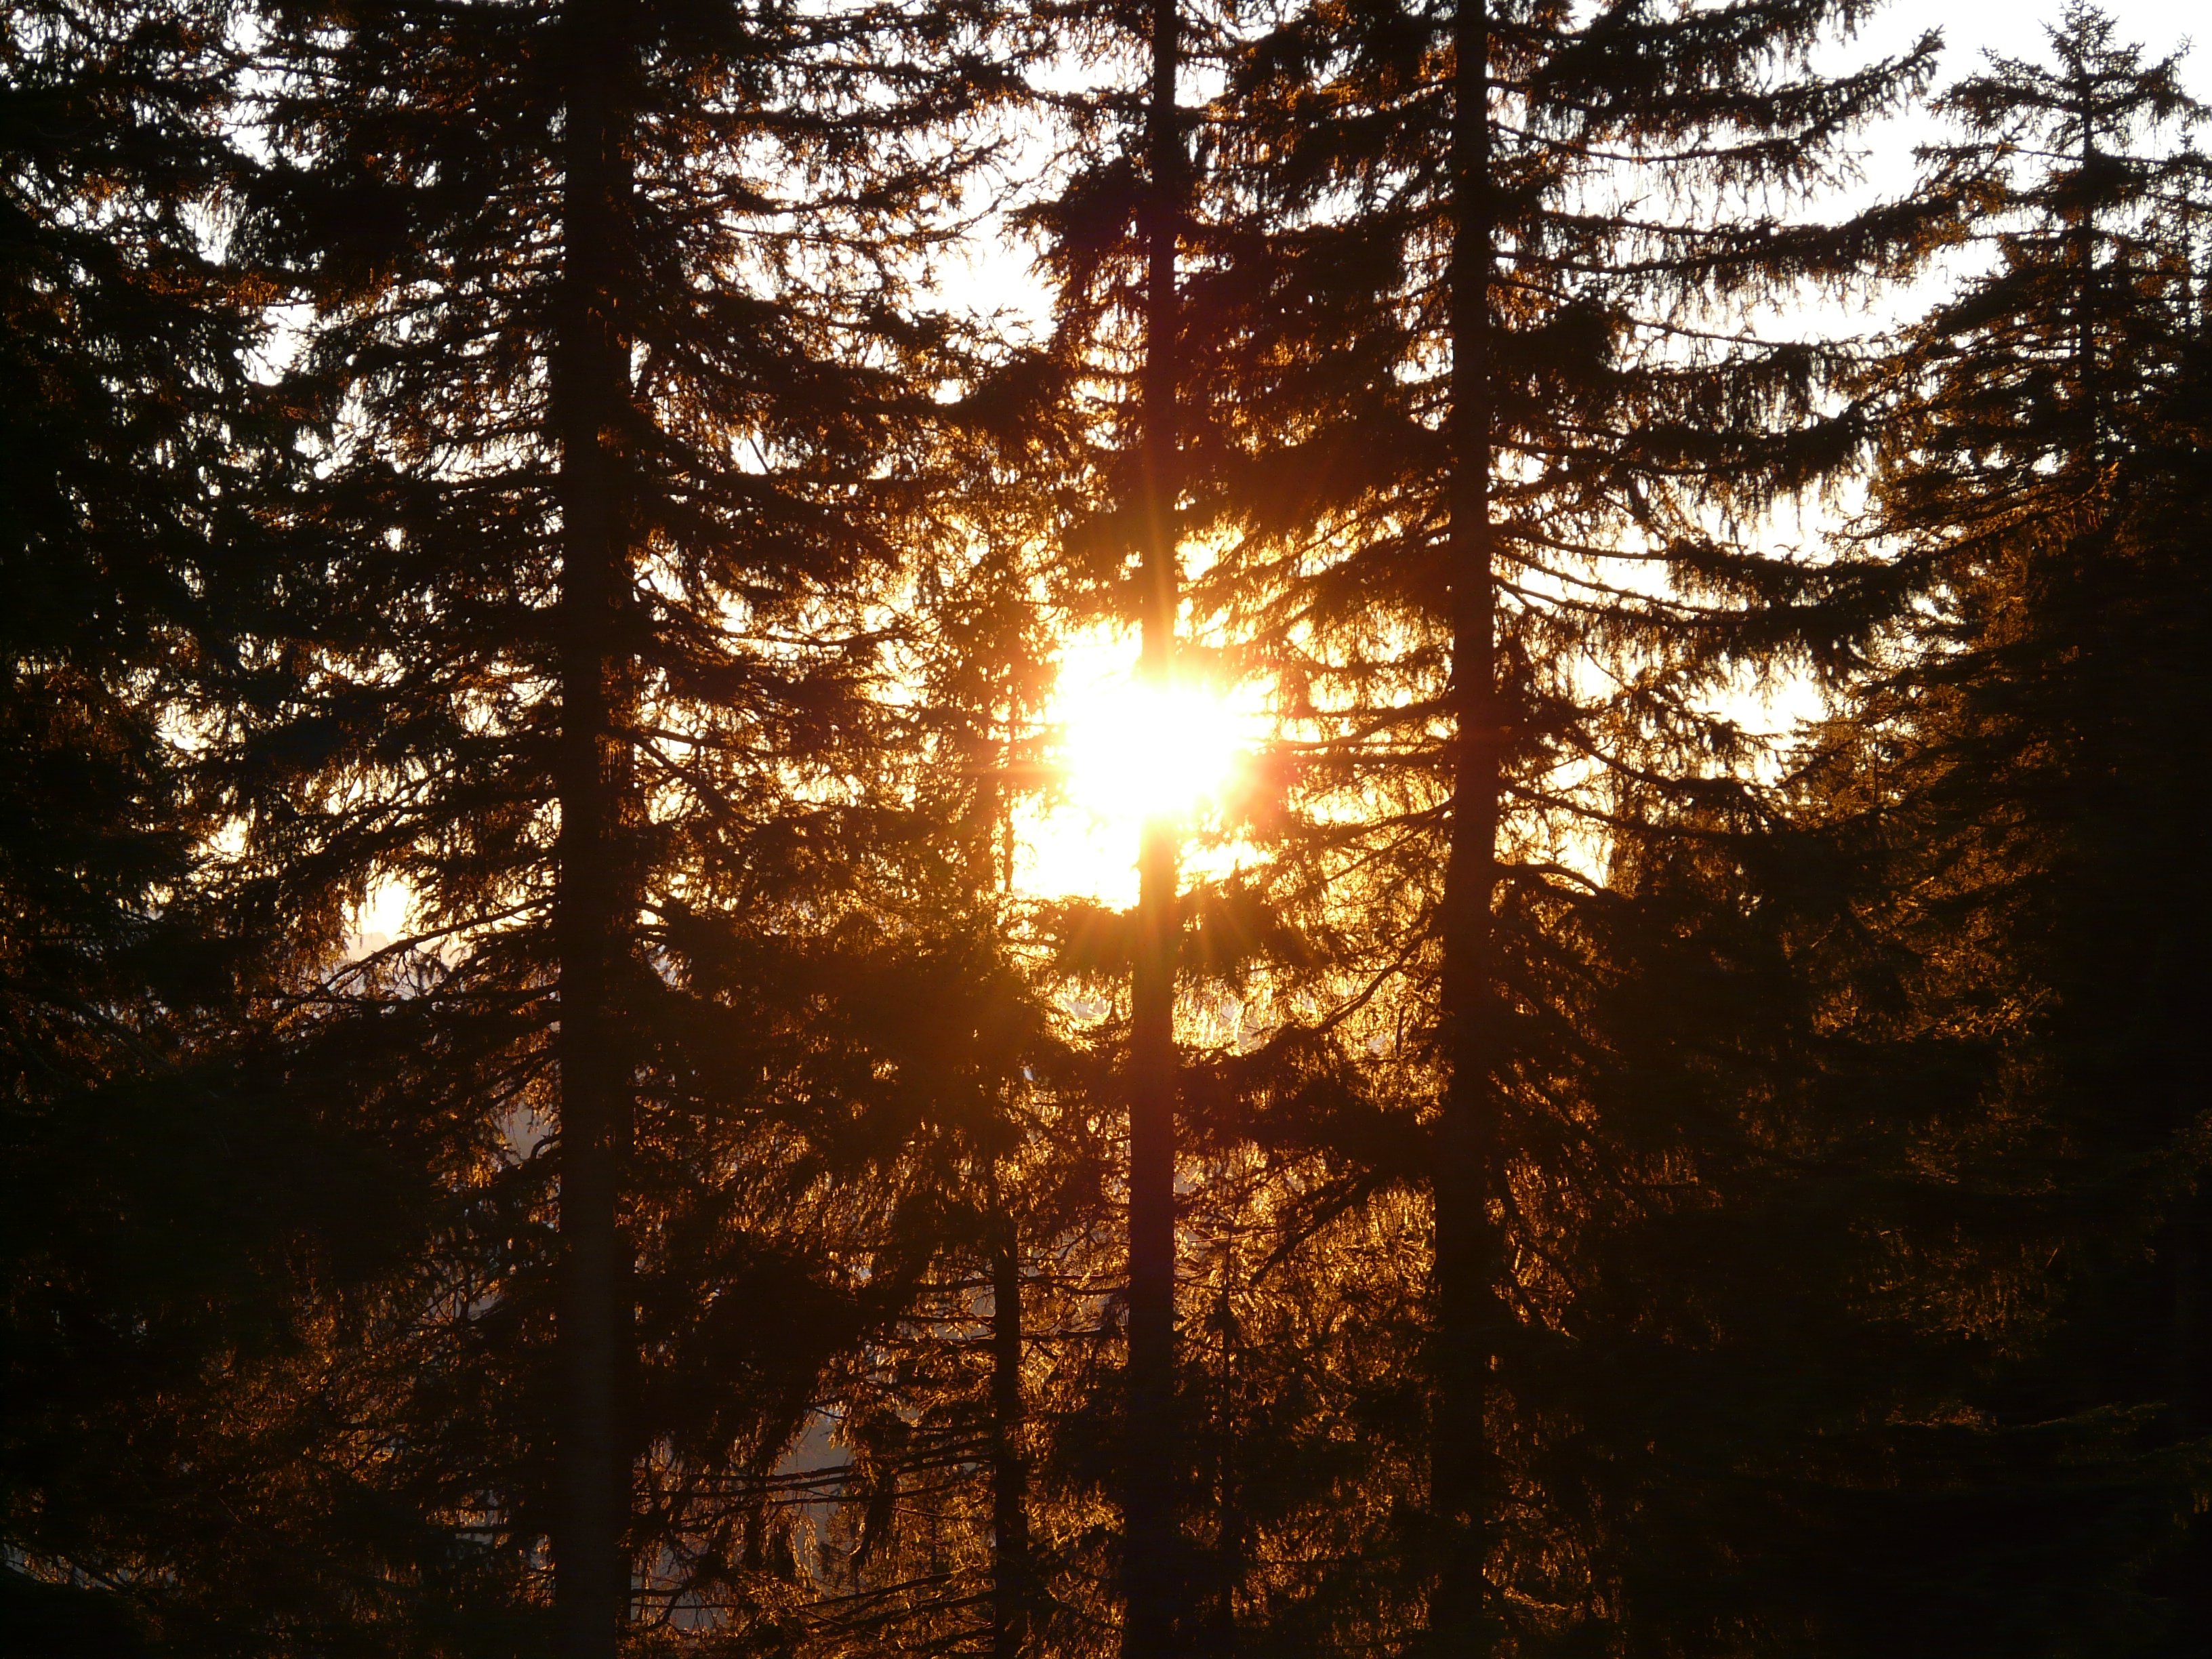
tree, nature, forest, branch, light, sun, sunset, night, sunlight, morning, leaf, flower, mystical, evening, log, reflection, autumn, romance, darkness, fir, season, magic, woodland, habitat, mood, tree trunks, atmospheric, back light, mysticism, fir forest, natural environment, woody plant